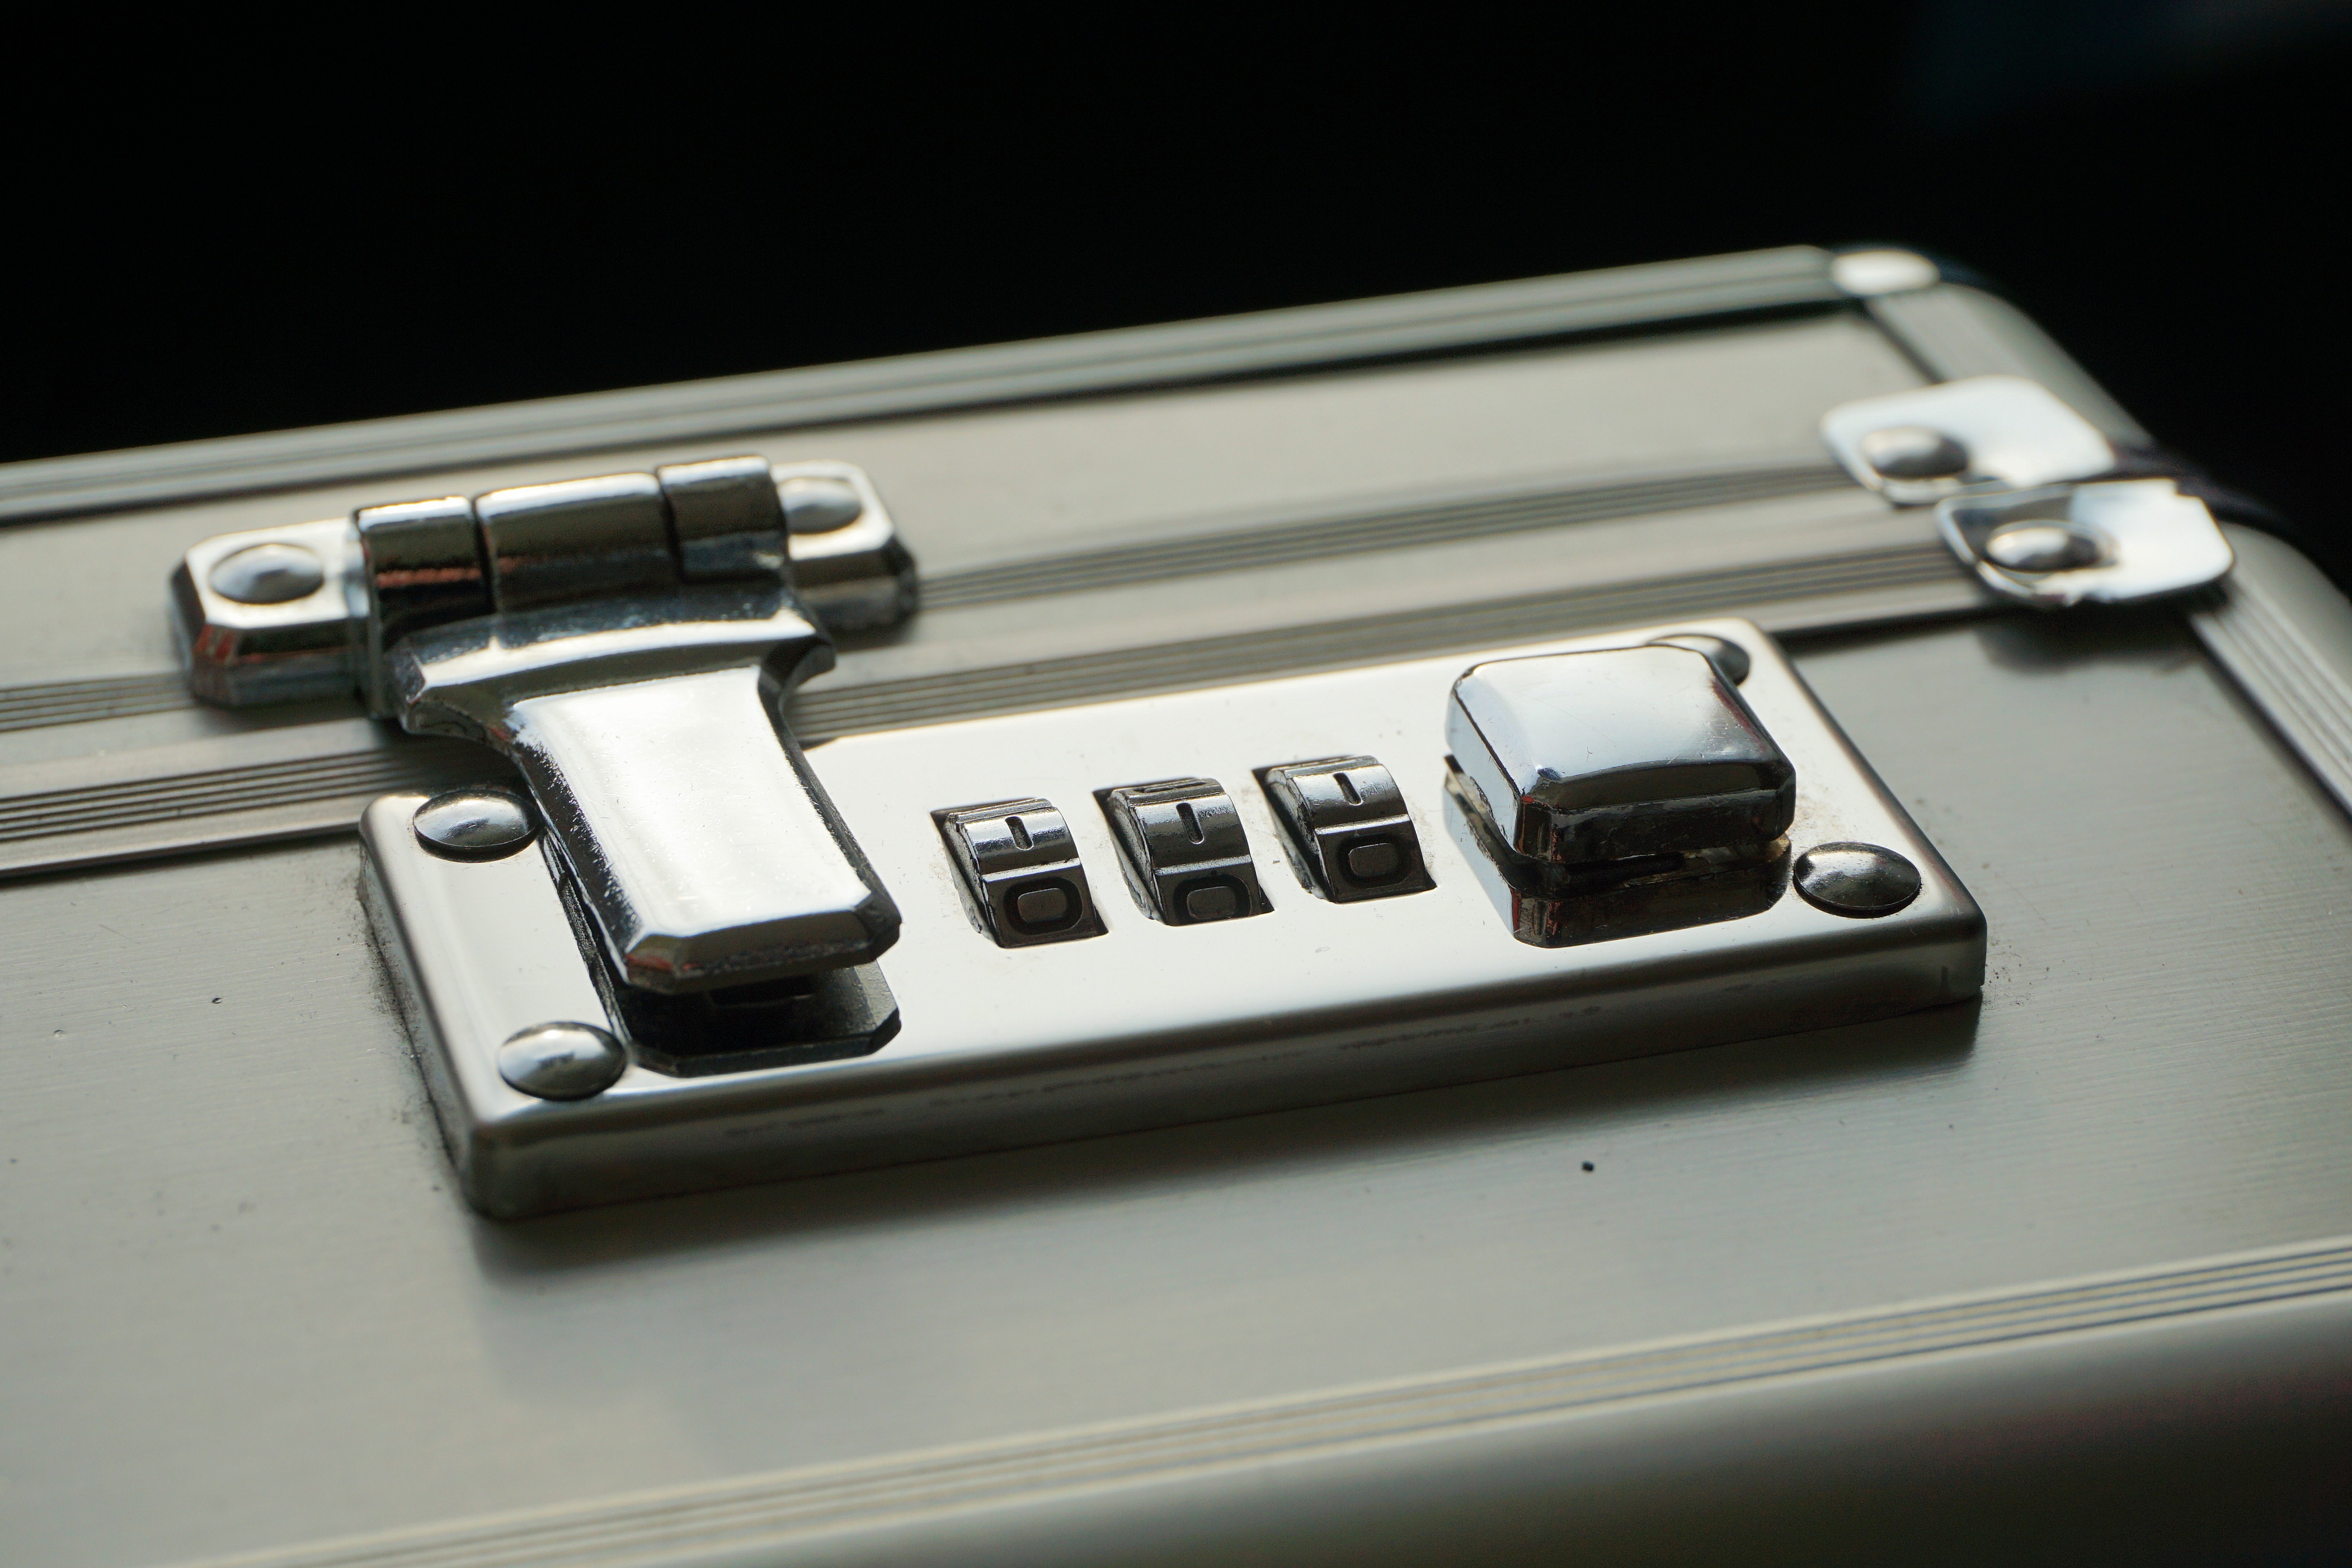
number, castle, close, luggage, briefcase, font, closed, to, locked, closure, combination, combination lock, lockable, metal case, aluminium case, automotive exterior